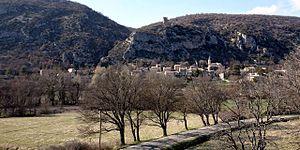
Monieux est une commune française située dans le département de Vaucluse, en région Provence-Alpes-Côte d'Azur.